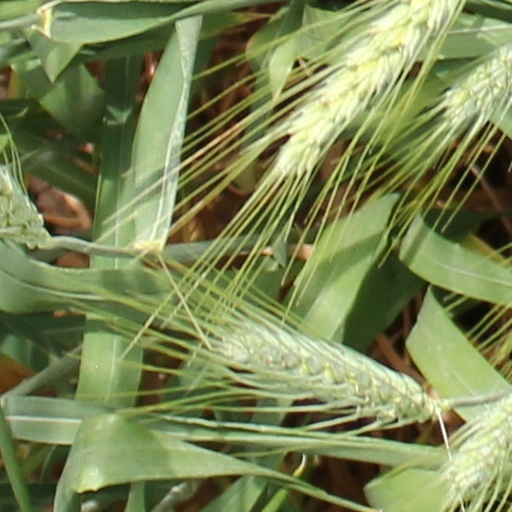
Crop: wheat